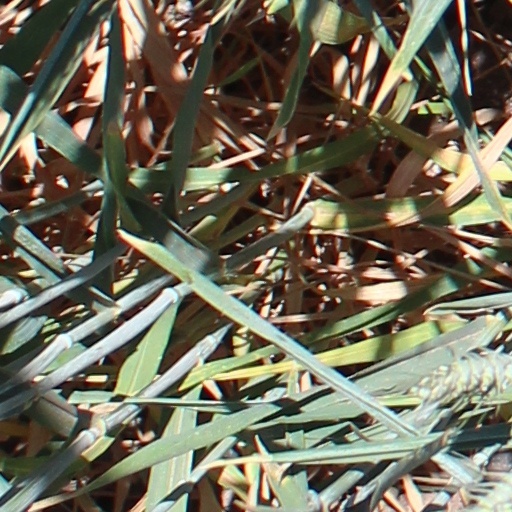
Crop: wheat